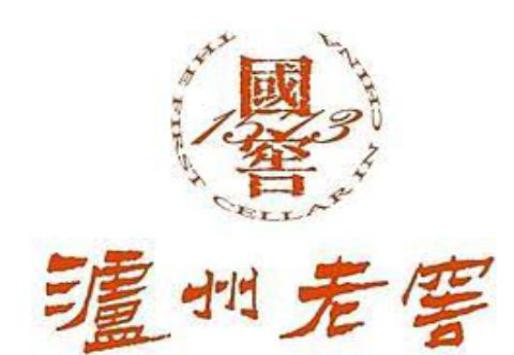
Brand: luzhoulaojiao-2
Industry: Food